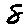
Label: 8